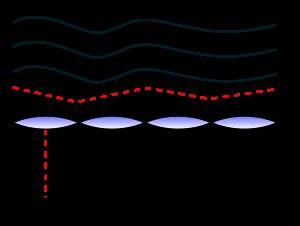
Le Shack-Hartmann, souvent abrégé par SHWFS pour Shack-Hartmann Wave Front Sensor en anglais, est un analyseur de front d'onde, un instrument permettant de mesurer la déformation du front d'onde d'un faisceau optique. Son utilisation est assez large, de la caractérisation de miroirs jusqu'à l'ophtalmologie.